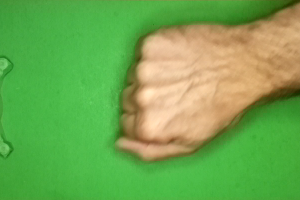
Label: rock